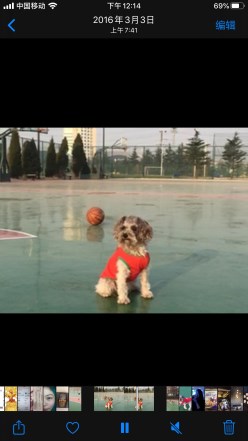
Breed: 2342-n000102-miniature_schnauzer